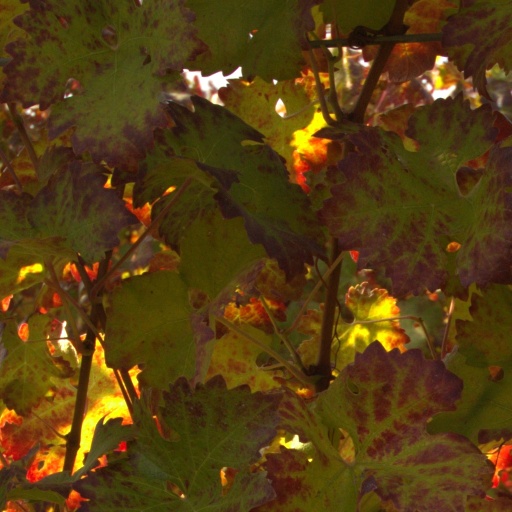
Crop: grape